War

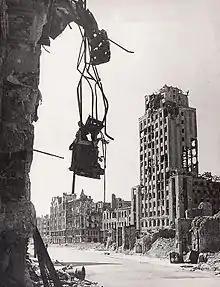
Ruins of Warsaw's Napoleon Square in the aftermath of World War II

Most wars have resulted in significant loss of life, along with destruction of infrastructure and resources (which may lead to famine, disease, and death in the civilian population). During the Thirty Years' War in Europe, the population of the Holy Roman Empire was reduced by 15 to 40 percent. Civilians in war zones may also be subject to war atrocities such as genocide, while survivors may suffer the psychological aftereffects of witnessing the destruction of war. War also results in lower quality of life and worse health outcomes. A medium-sized conflict with about 2,500 battle deaths reduces civilian life expectancy by one year and increases infant mortality by 10% and malnutrition by 3.3%. Additionally, about 1.8% of the population loses access to drinking water.